Black Cobra (gang)

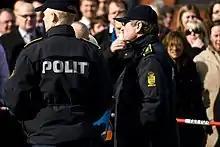
Danish police

The Government and police have taken various legislative and policy approaches in attempt to suppress gang activity in Denmark, Sweden and Norway. The Norwegian penal law definition of organised crime was implemented in 2003, being that 'a structured association, established over a period of time, of more than two persons acting in concert with a view to committing offences which are punishable by deprivation of liberty or a detention order'. This law allowed courts to increase penalties towards gangs and organised criminal groups and implement heavier sentencing if a crime is proved to be gang-related. The Danish government attempted to ban outlawed motorcycle groups and gangs in both 1998, and 2010, however both occasions were unsuccessful, as the ban was seen to be unconstitutional due to legal tradition preventing laws related to specific organisations of persons.